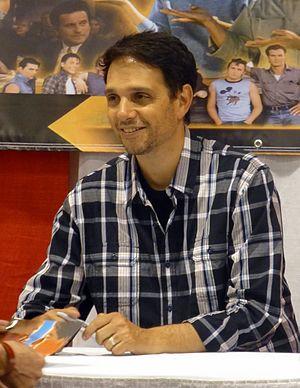
Ralph Macchio est un acteur américain né le 4 novembre 1961 à Huntington.